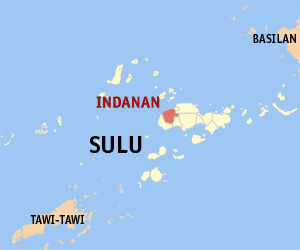
Indanan est une localité de la province de Sulu, aux Philippines. En 2015, elle compte 80 883 habitants.